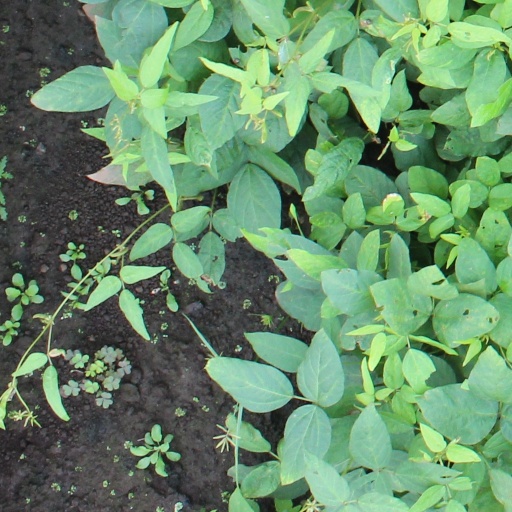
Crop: soybean